Bulgarians

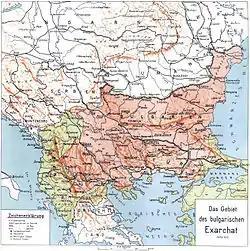
Map of the Bulgarian Exarchate (1870–1913). The Ottomans required a threshold of two thirds of positive votes of the Orthodox population to include a region into this jurisdiction.

Most Bulgarians are at least nominally members of the Bulgarian Orthodox Church founded in 870 AD (autocephalous since 927 AD). The Bulgarian Orthodox Church is the independent national church of Bulgaria like the other national branches of the Eastern Orthodox communion and is considered a dominating element of Bulgarian national consciousness. The church was abolished once, during the period of Ottoman rule (1396—1878), in 1873 it was revived as Bulgarian Exarchate and soon after raised again to Bulgarian Patriarchate. In 2021, the Orthodox Church at least nominally had a total of 4,219,270 members in Bulgaria (71.5% of the population), down from 6,552,000 (83%) at the 2001 census. 3,980,131 of these pointed out the Bulgarian ethnic group (79% of the total Bulgarian ethnic group). The Orthodox Bulgarian minorities in Romania, Serbia, Greece, Albania, Ukraine and Moldova nowadays hold allegiance to the respective national Orthodox churches.